The Bride (1973 American film)

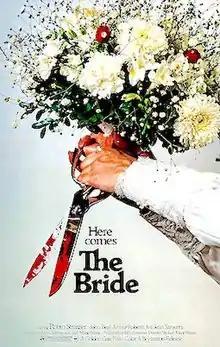
Theatrical poster

The Bride (also known as The House That Cried Murder or Last House on Massacre Street) is a 1973 American horror film directed by Jean-Marie Pélissié and starring Robin Strasser, Arthur Roberts, and John Beal.